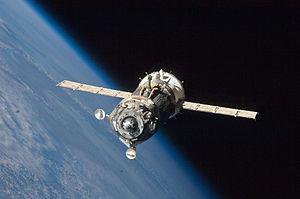
Soyouz TMA-19 est une mission spatiale dont le lancement a eu lieu le 15 juin 2010 depuis le Cosmodrome de Baikonour. Elle transporte trois membres de l'Expédition 24 vers la Station spatiale internationale. Il s'agit du 106ᵉ vol d'un vaisseau Soyouz depuis le premier en 1967.